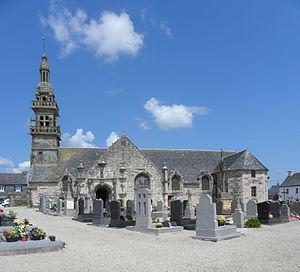
Église Sainte-Pitère du Tréhou (29). Vue méridionale.
L'église Sainte-Pitère est située au Tréhou, dans le Finistère en France.
La liste des églises du Finistère recense de la manière la plus complète possible les églises, cathédrales et basiliques situées dans le département français du Finistère.